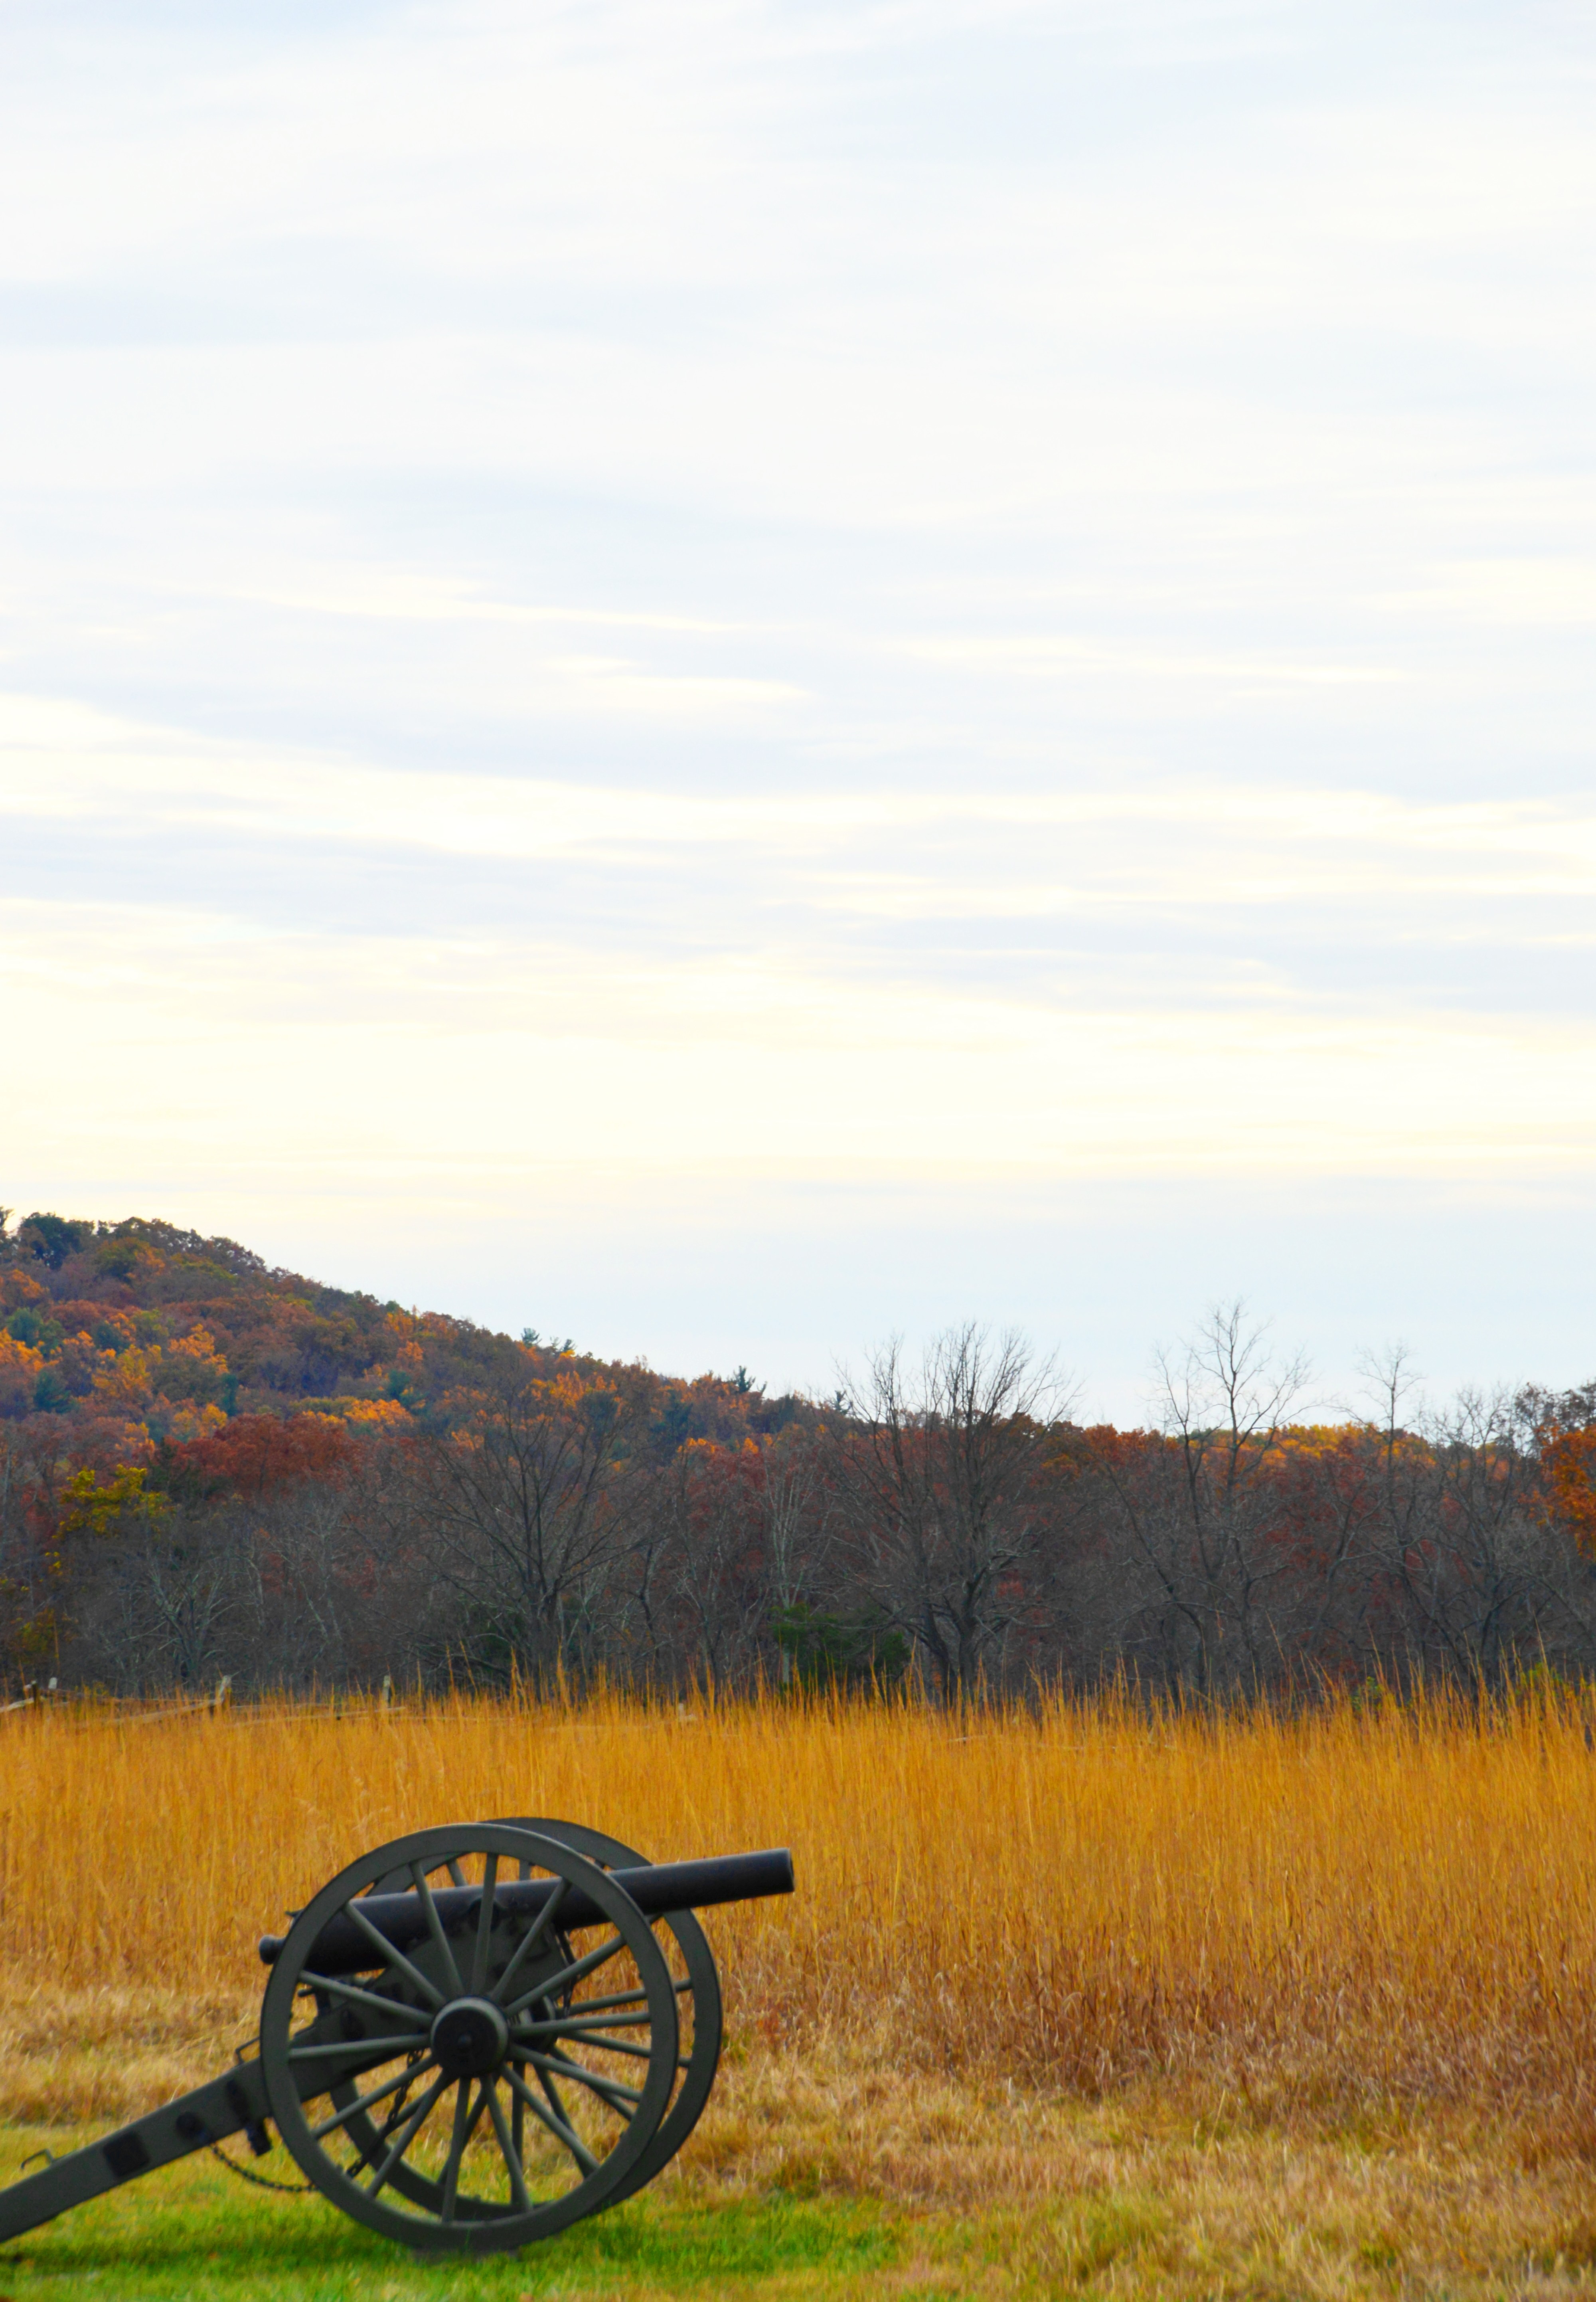
landscape, grass, plant, field, farm, meadow, prairie, morning, flower, military, harvest, vehicle, pasture, autumn, agriculture, plain, battle, grassland, history, cannon, gettysburg, steppe, rural area, grass family